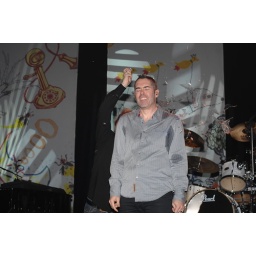
Steven Page smashes a bottle over Ed Robertson's head. Watch out for flying glass!